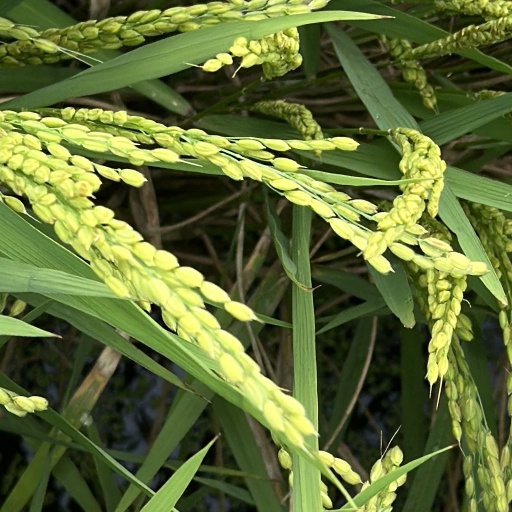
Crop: rice